Air Assault Badge

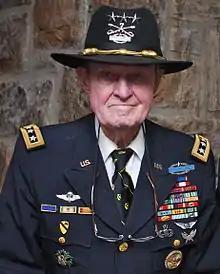
LTG (R) Hal Moore wearing the original Air Assault Badge

On 7 February 1963, the colors of the 11th Airborne Division were reactivated at Fort Benning, GA, as the 11th Air Assault Division (Test). The 11th was a small unit, never intended for deployable status, and used to test the airmobile concept then under development. Units of the 2d Infantry Division, also located at Fort Benning, were “borrowed” for large-scale airmobile tests and maneuvers.